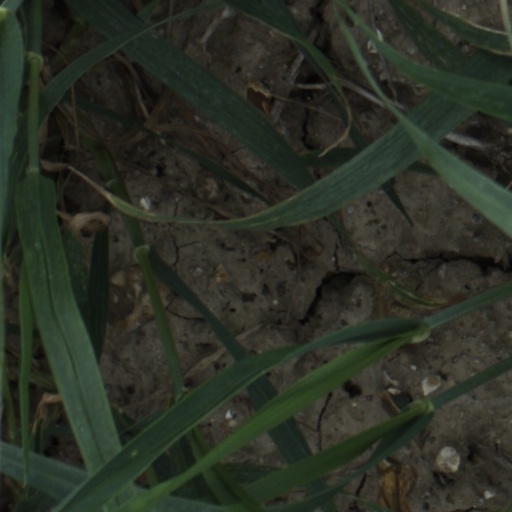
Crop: wheat